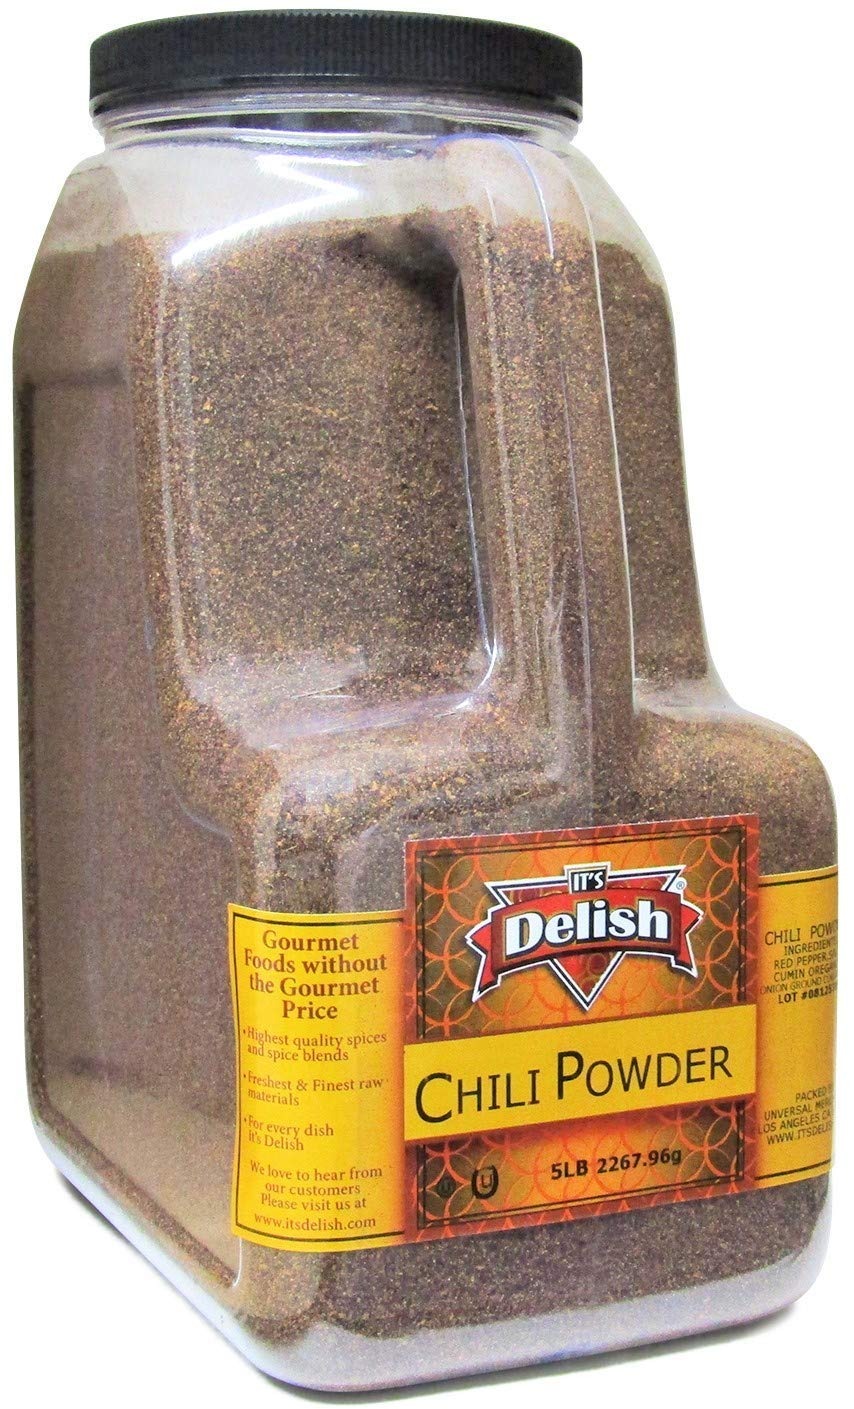
Item Name: Gourmet Dark Red Chili Culinary Powder Its Delish – 5 lbs. - 80Oz Jumbo Reusable Jug (Container) – All Natural Dried Blend of Chili Peppers – Great for Cooking, Marinating, Stews, Soups & Roasting
Bullet Point 1: 🌶️ GOURMET MILD HOT CHILI POWDER 🌶️ – Its Delish Convenient Large Grinded Chili Powder is delicious and tastes great in just about every recipe to add flavor to it. Hot 'n spicy natural chilies and spices gives a healthy and deep rich color. Add a new and fresh flavor of chili powder to your most favorite dishes. The air-tight reusable jug prevents the chili powder from dampness, direct sunlight, and high temperature.
Bullet Point 2: ⭐ PREMIUM BLEND OF DARK RED CHILIES ⭐ – Enhance your culinary experience with bold and hearty flavor. Our 5 Pounds (80 ounces) Reusable Jumbo Jug (Convenient Large) of chilies & aroma selected from authentic chilies is perfect for adding heat and spice to food. Our products come in secure and reusable packaging to have a good experience with our natural products. It is regularly used to improve your culinary involvement in generous flavor and striking taste.
Bullet Point 3: 🌶️ TACOS * NACHOS * ENCHILADDAS * BEEF & WINGS 🌶️ Its Delish Perfect grind of ripe chili peppers is rich, healthy, and hot enough to be used for Indian Curry Masala, Seasoning of chicken or beef for roasting and grilling. Moreover, Add Dark Red Chili Powder to your morning omelet, sprinkle atop pizza, or stir into your favorite soups, sauces, and dips for an additional hot and sizzling taste without any artificial flavors utilized in the grinding phase.
Bullet Point 4: 🔥 HIGH-QUALITY DARK CHILI POWDER NATURAL TASTE – Great with stews, roasts, chicken wings, gravies, soups, sauces, etc. Earthy fresh flavor for spicing up stews, bread, marinades, and sauces. The chilies and bell peppers are dried using a unique procedure to provide the best natural taste with hot and fiery flavor to the taste buds. Satisfy your hunger with the best taste of the food made with our chili powder. =
Bullet Point 5: ⭐ GUARANTEED PRODUCT ⭐ – OU Kosher certified in the USA, non-GMO, and no added MSG dark chili powder has a shelf life of 12 to 24 months when stored correctly, depending on climate variations. Moreover, the reusable jug is also perfect for storing the powder for a longer time. We value our customers more than anything so that you can enjoy all the health benefits with our chili powder.
Product Description: <b> Dark Chili Powder by It's Delish 5 LBS Gallon Size Jug with Handle </b><p><p> Chili Powder by its Delish is a healthy combination of natural & authentic spices perfect for adding flavor to the food. Our blend of spices is best in quality and quantity to add rich flavor and aroma to the roasting of meat, soups, stews, nachos, and tacos with flavor guaranteed. Its Delish chili powder is one of a kind as its preparation process is very thorough. The Red Dark Chili powder is prepared and stored in reusable jars to provide the best possible products to our customers to add a great spice and flavor to food. We always ensure the quality of all our products so that you get the very best of everything. We take pride in our manufacturing process and our products. Whether your a home chef, caterer, restaurant or foodservice establishment, you"ll find our spices and seasonings to meet and beat your high expectations for freshness and bold flavor. Stock up today!</p><p><b>About It's Delish!</b><p><p> It's Delish was established in 1992 and is located in North Hollywood, California. It's Delish is a food manufacturer and distributor who produces over 500 gourmet food products including licorice, sour belts, taffies, caramels, Jordan almonds, chocolates, nuts, fruits, trail mixes, spices, and the spice blends. It's Delish also produces organics and all natural products. We give you the opportunity to order from the factory direct!<p><p> It’s Delish! prides itself on the four pillars that are at the foundation of everything we do.<p><p> Innovation Quality Value Service
Value: 1.0
Unit: Count

Price: 63.99